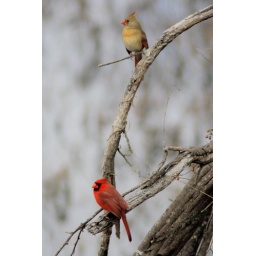
Norther Cardinal male and female perched near mitchell lake audubon center in San Antonio, Tx.